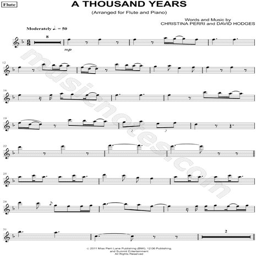
print and download a - flute sheet music by pop rock artist arranged for flute .